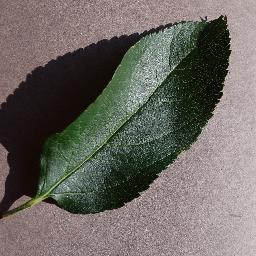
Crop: apple
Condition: healthy